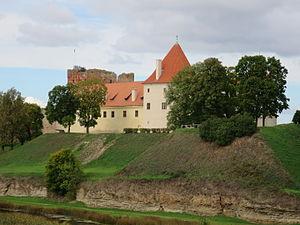
Bauska est une ville de la région de Zemgale, en Lettonie. Sa population s'élevait à 9 061 habitants en 2015.